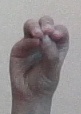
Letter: ha